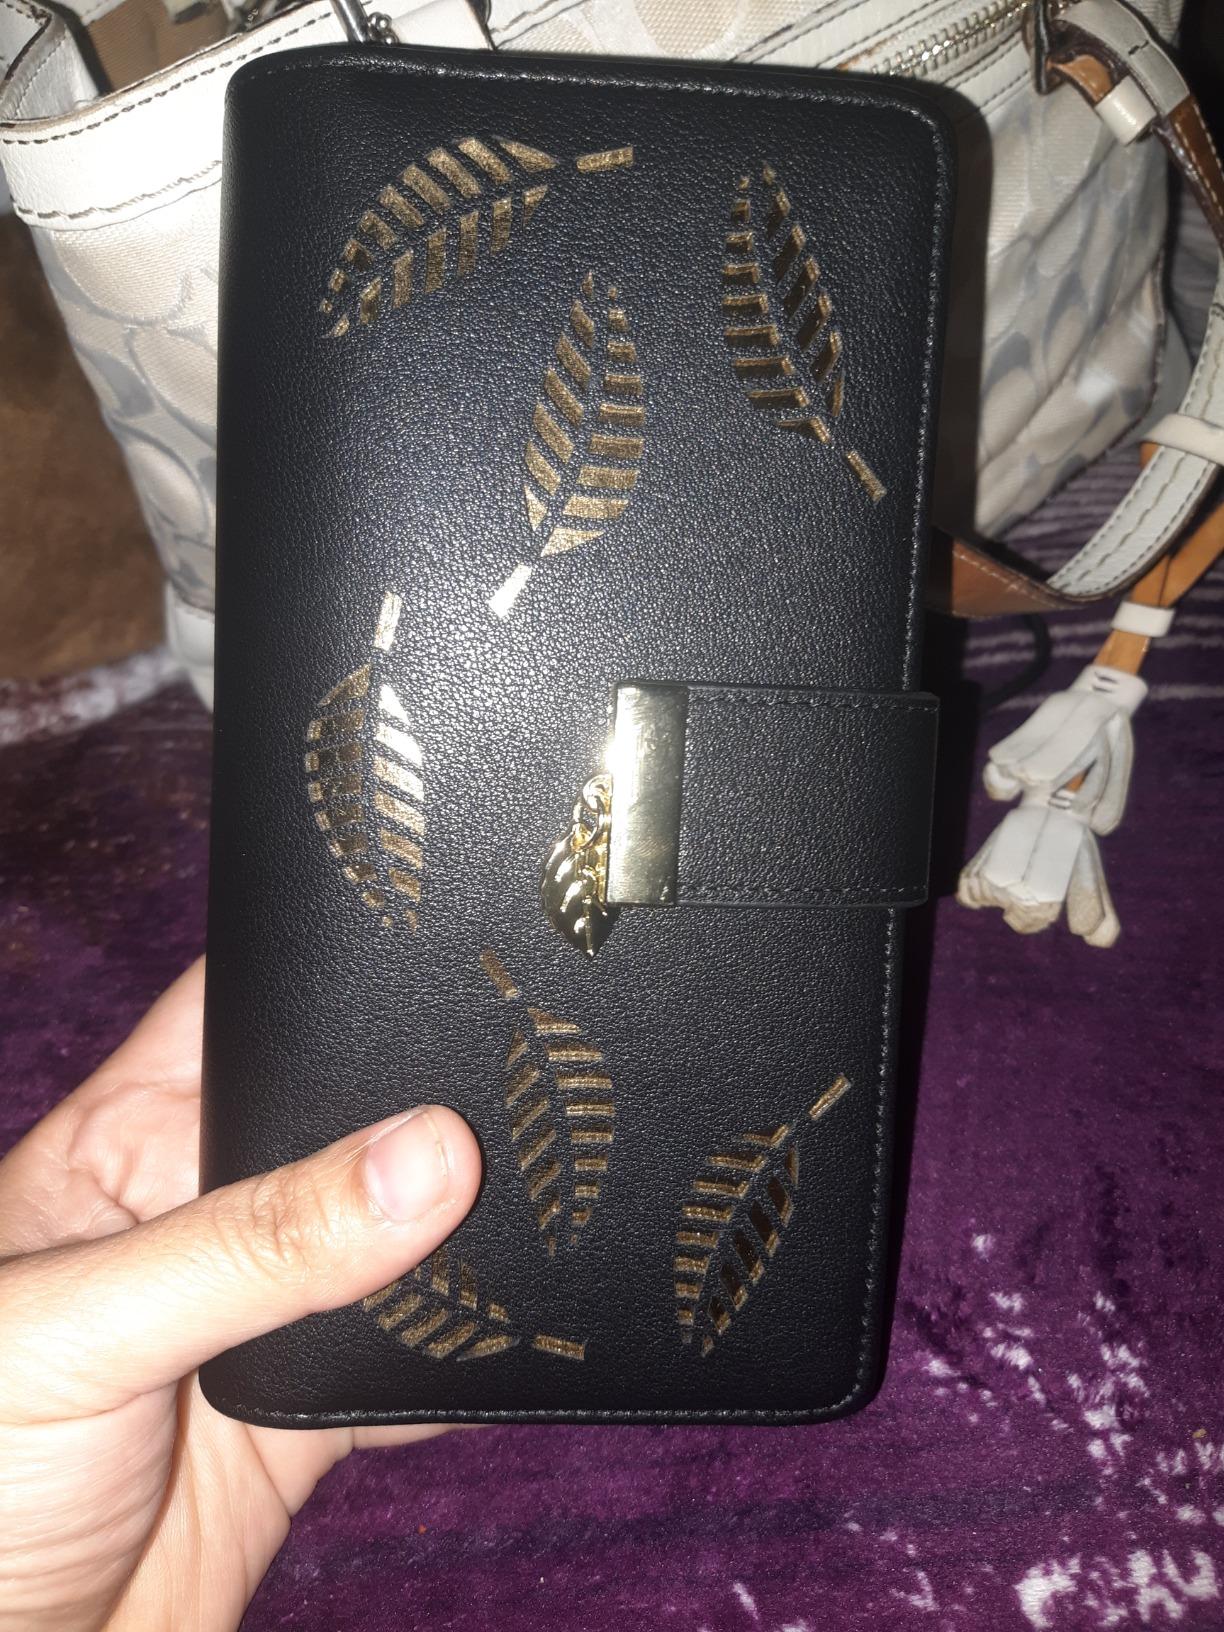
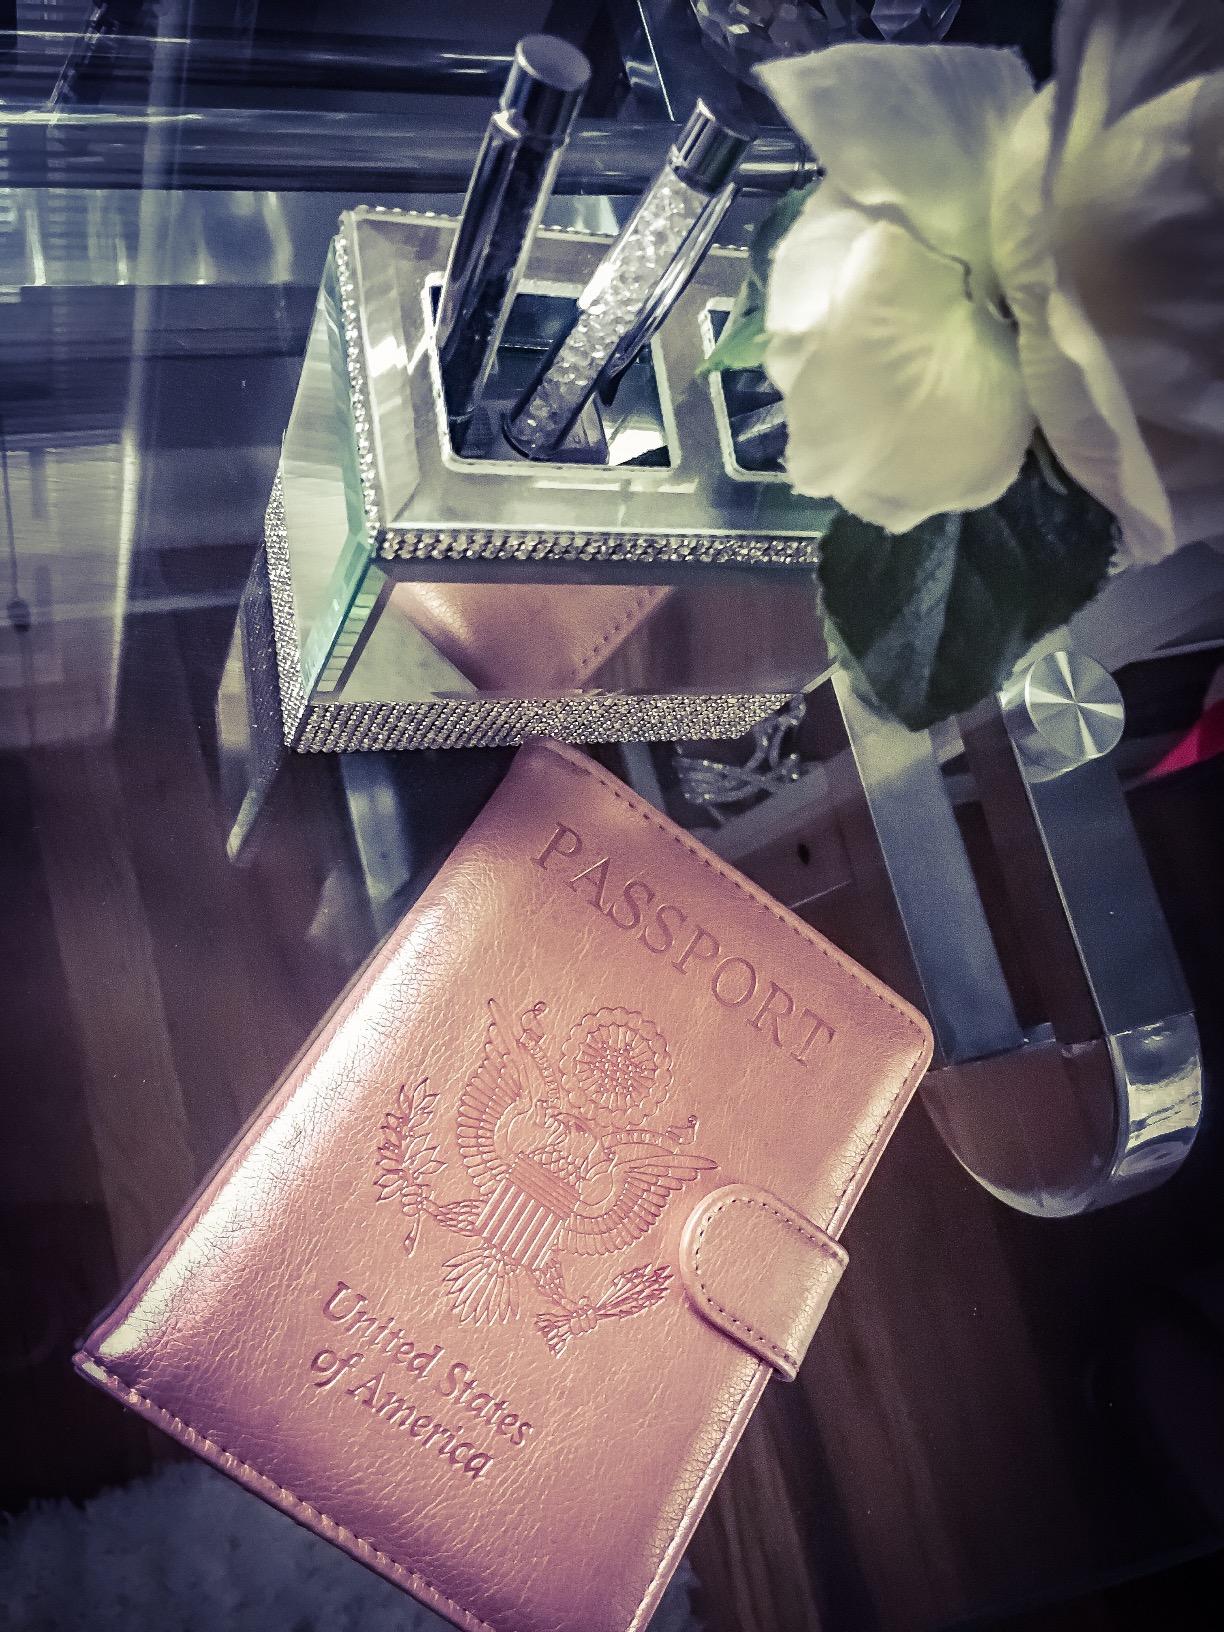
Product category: accessories_wallet
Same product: no